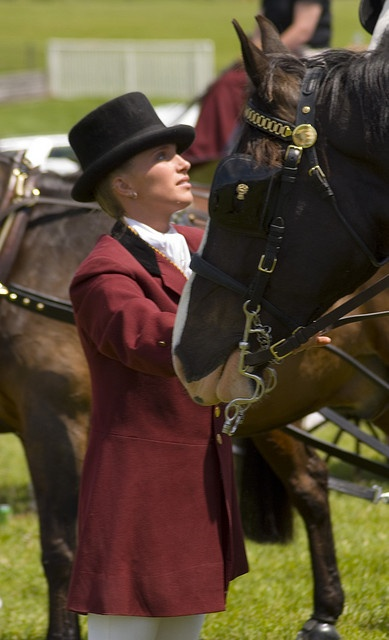
A woman in equestrian wear attaches a bridle to a horse.
A well-dressed woman is attending to a horse.
A woman in a tophat with a horse.
A woman wearing a suit and a black hat.
A woman in a fancy outfit standing next to a horse.